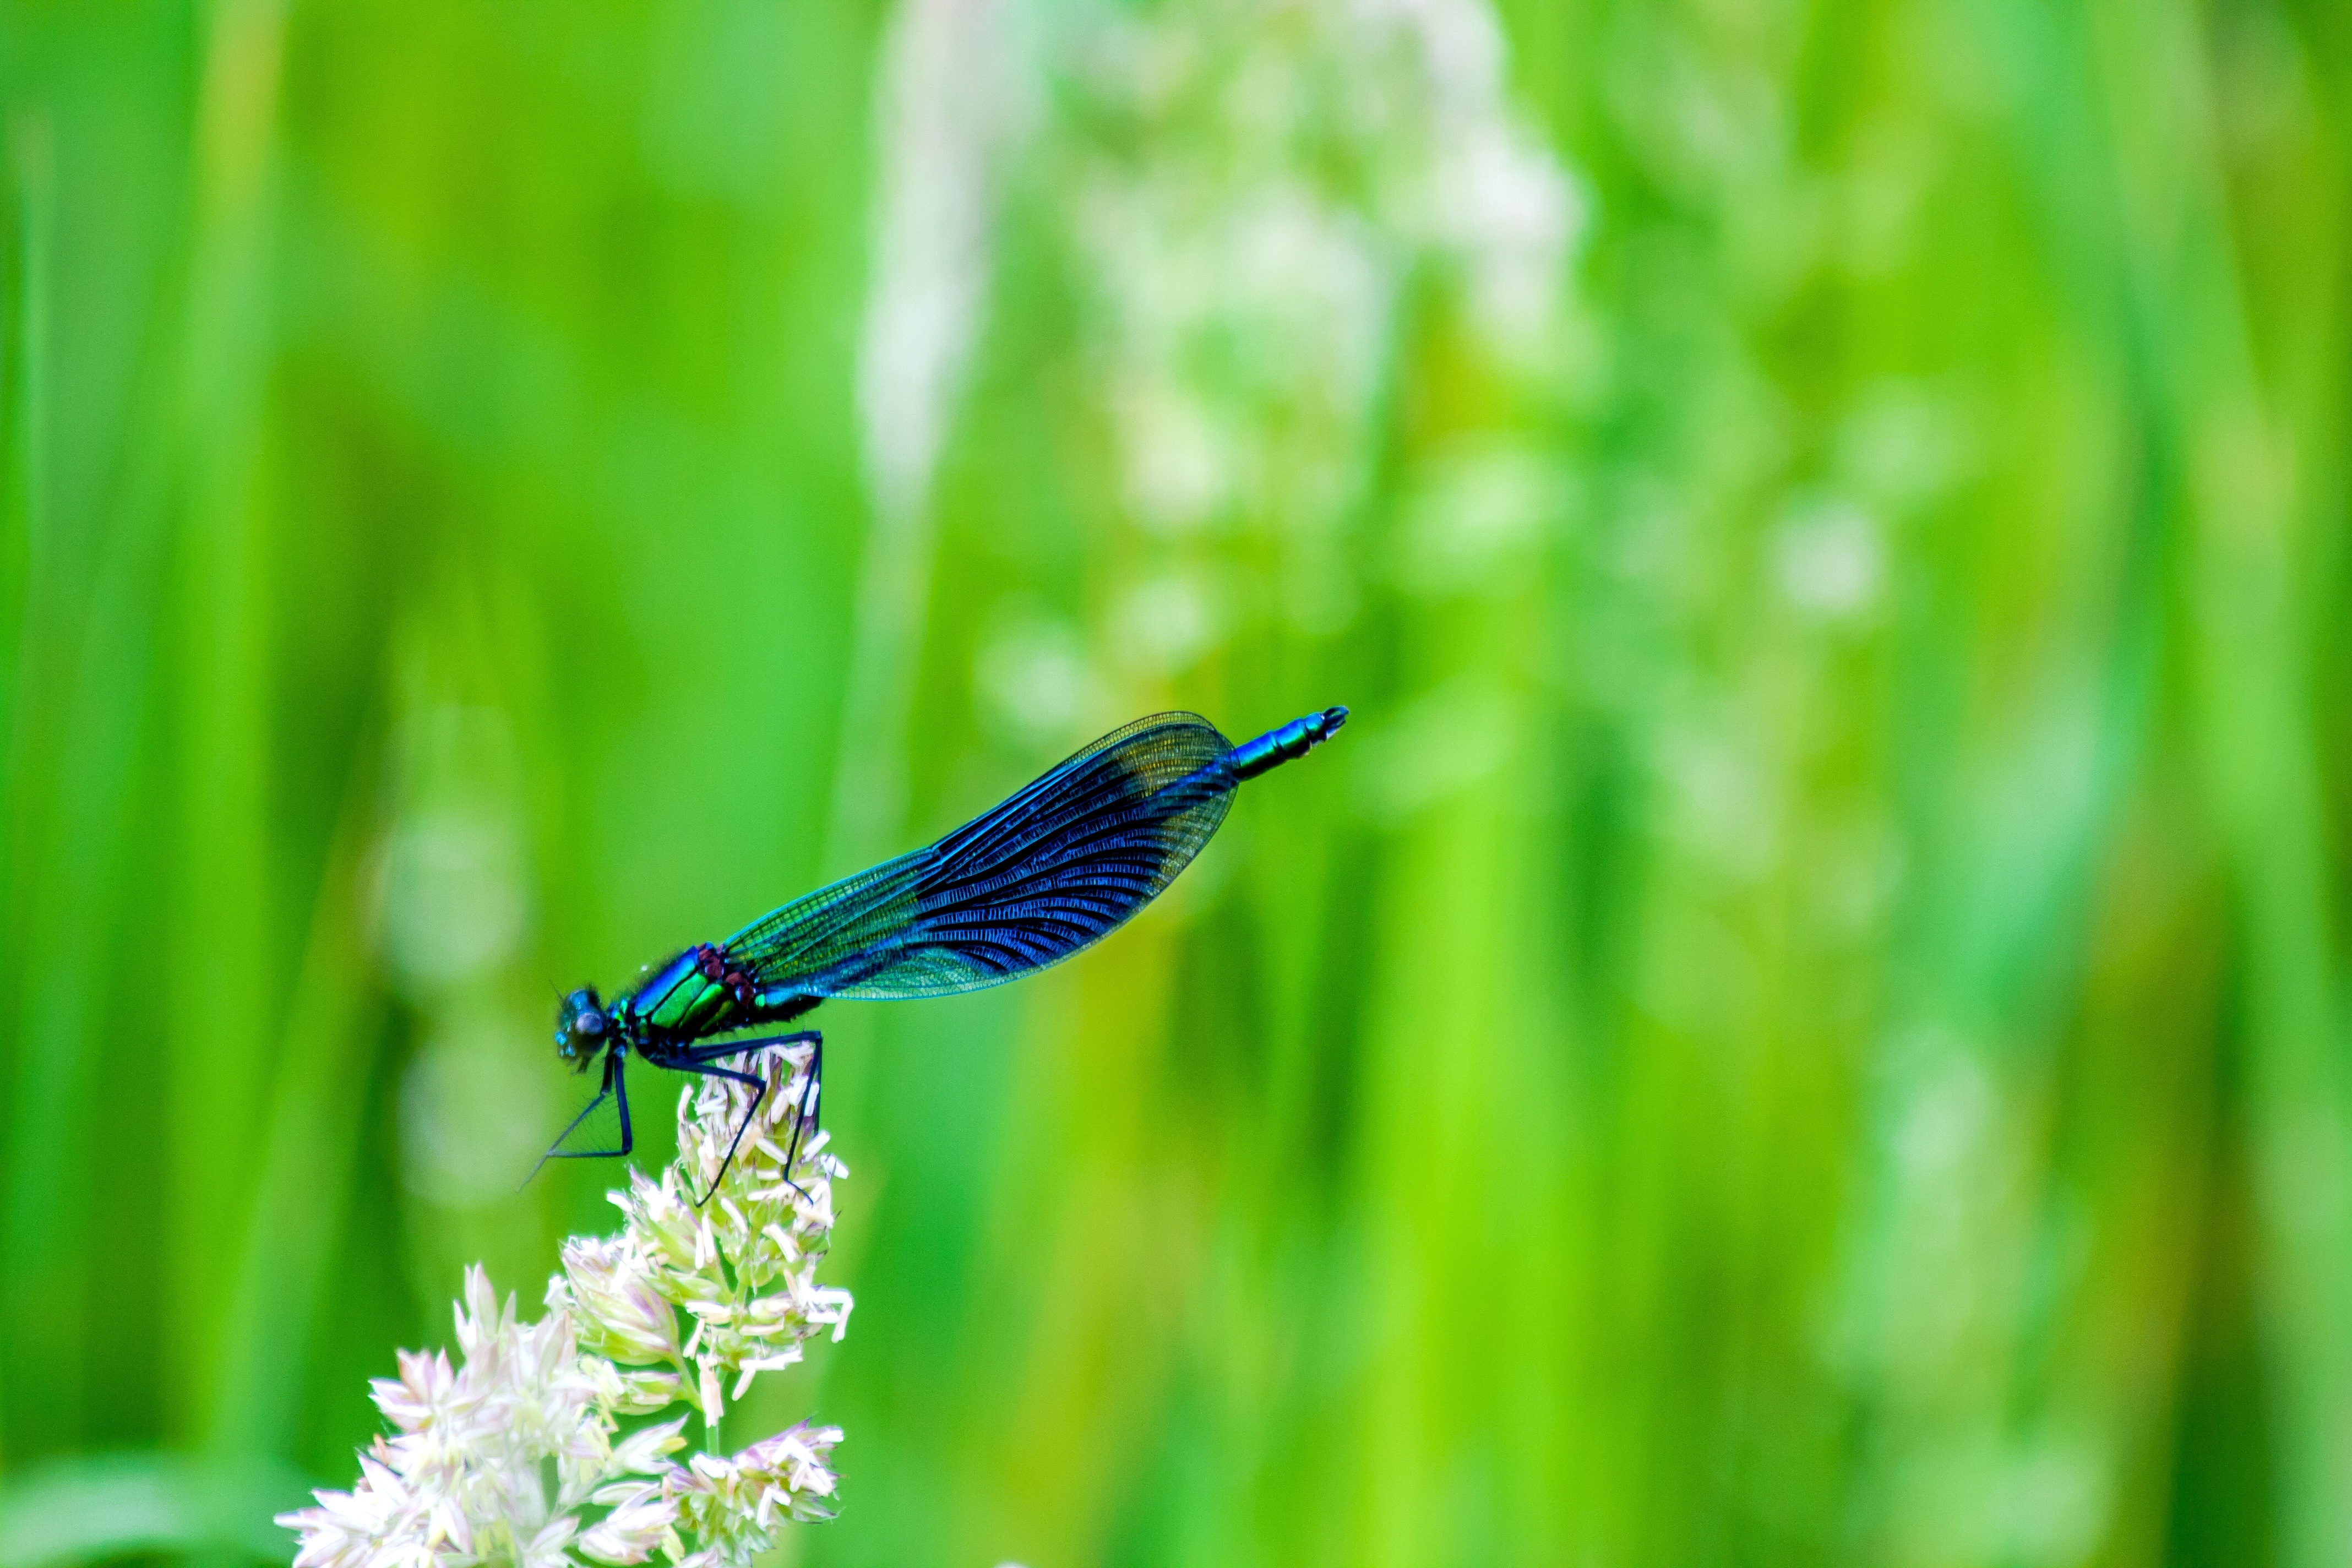
nature, grass, wing, lawn, meadow, leaf, flower, animal, wildlife, wild, green, color, insect, macro, sitting, bug, blue, butterfly, flora, fauna, invertebrate, close up, dragonfly, creature, damselfly, metallic, macro photography, arthropod, grass family, dragonflies and damseflies